Film censorship in the United Kingdom

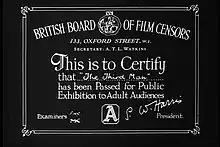
Example of a BBFC certificate

The Cinematograph Exhibitors Association sought to have the BBFC film certification recognised over local decision-making. The case of "Mills v London City Council" in 1925 (1 KB 213) established that a Council could make its licensing conditional on the exhibitor complying with the BBFC certification. Local Councils did continue to refuse showing of particular films which had been certificated by the BBFC: examples are the bans on "The Devils" and "Life of Brian" in Glasgow.